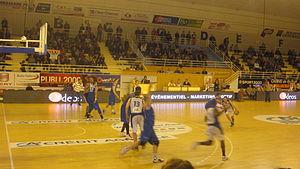
Match de basketball de l'Étendard de Brest à la salle Marcel Cerdan
La salle Marcel-Cerdan est une salle de basket-ball située à Brest et utilisée pour les matchs de basket-ball de l'Étendard de Brest et pour des galas de boxe.
L'Étendard de Brest est un ancien club professionnel français de basket-ball, basé à Brest, fondé en 1952 et disparu en 2016. Champion de France de Pro B en 2005, le club évolue pour la première et unique fois de son histoire en Pro A en 2005-2006. Après être descendu en Nationale Masculine 1 en 2010, l'équipe subit une rétrogradation administrative en 2012 en Nationale Masculine 3 avant de définitivement déposer le bilan en 2016. La partie amatrice du club refait surface sous le nom d'Étendard 1952.